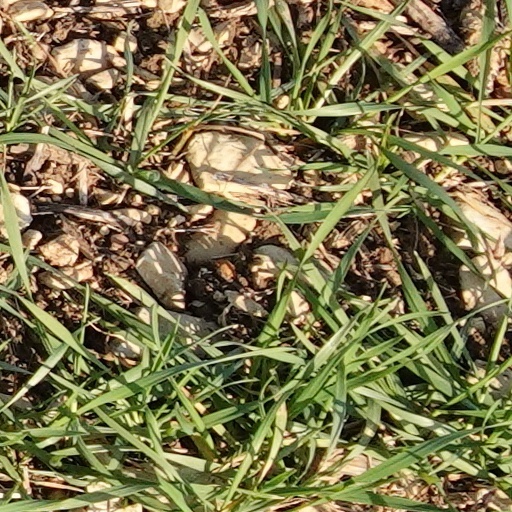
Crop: wheat